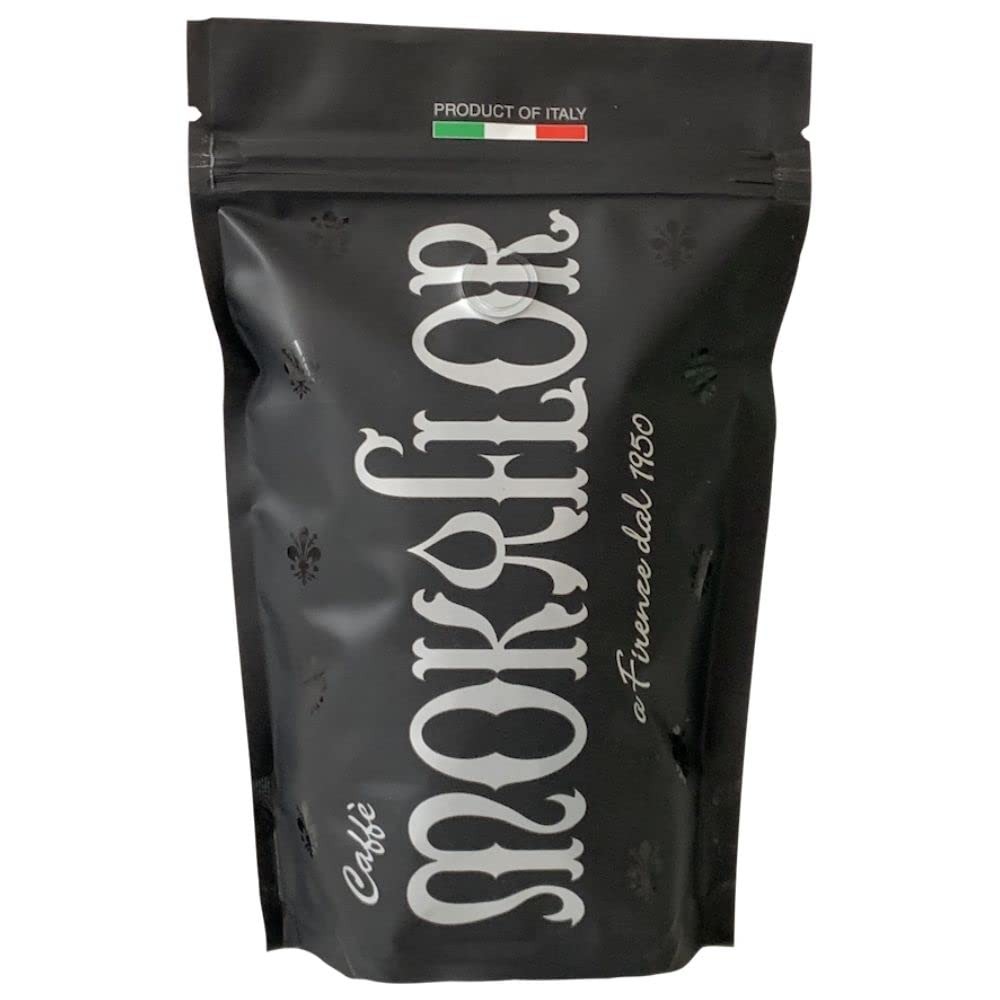
Item Name: Mokaflor Nero 100% Arabica Ground Coffee 8.8oz/250g
Bullet Point 1: Experience the artistry of coffee blending with Mokaflor Nero. This exquisite blend masterfully combines the delicate floral notes of Central American washed Arabica beans with the rich body of Santos Arabica. The result? A harmonious cup that delights your senses from the first sip to the last.
Bullet Point 2: Each sip unfolds a delightful dance of flavors. A touch of freshness awakens your senses, followed by a lingering chocolate aftertaste that leaves you wanting more. This blend is a testament to Mokaflor's commitment to quality.
Bullet Point 3: They've meticulously crafted it to achieve a perfect balance of acidity, sweetness, and bitterness. It's a pure Arabica experience that is both complex and incredibly satisfying.
Value: 8.8185
Unit: Ounce

Price: 15.99